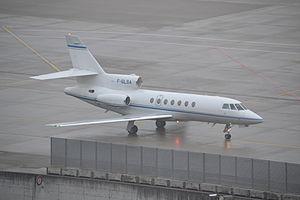
L'accident aérien du Falcon 50 à l'aéroport international de Vnoukovo est survenu lors du décollage du Dassault Falcon 50 immatriculé F-GLSA exploité par Unijet sur l'aéroport international de Vnoukovo le 20 octobre 2014 vers 23 h 57. L'accident met en cause un engin de déneigement et cause la mort du président-directeur général de Total Christophe de Margerie et des trois membres d'équipage.